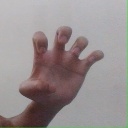
अक्षर: झ